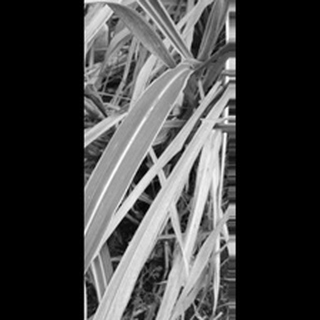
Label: sugarcane_red_rot